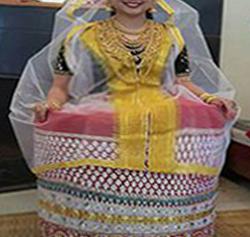
Dance form: manipuri